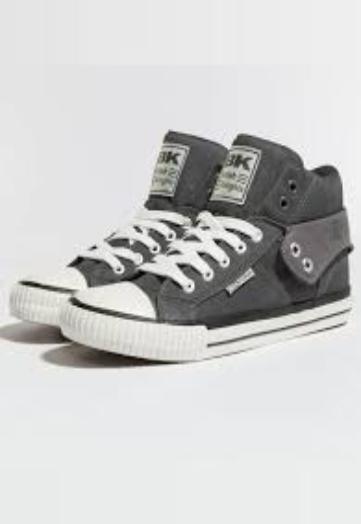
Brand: British Knights
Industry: Clothes